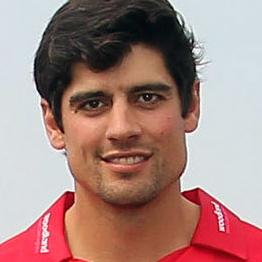
Age: 29